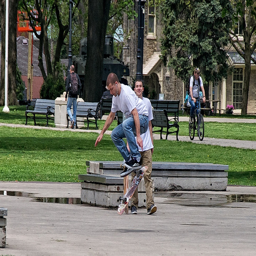
Young men doing skateboarding tricks in a city park
Two guys skate boarding in a park with white shirts
A teenage boy showing his friend some skateboard moves.
The skateboarder jumps up as a companion walks nearby.
A man is in the air riding a skateboard.